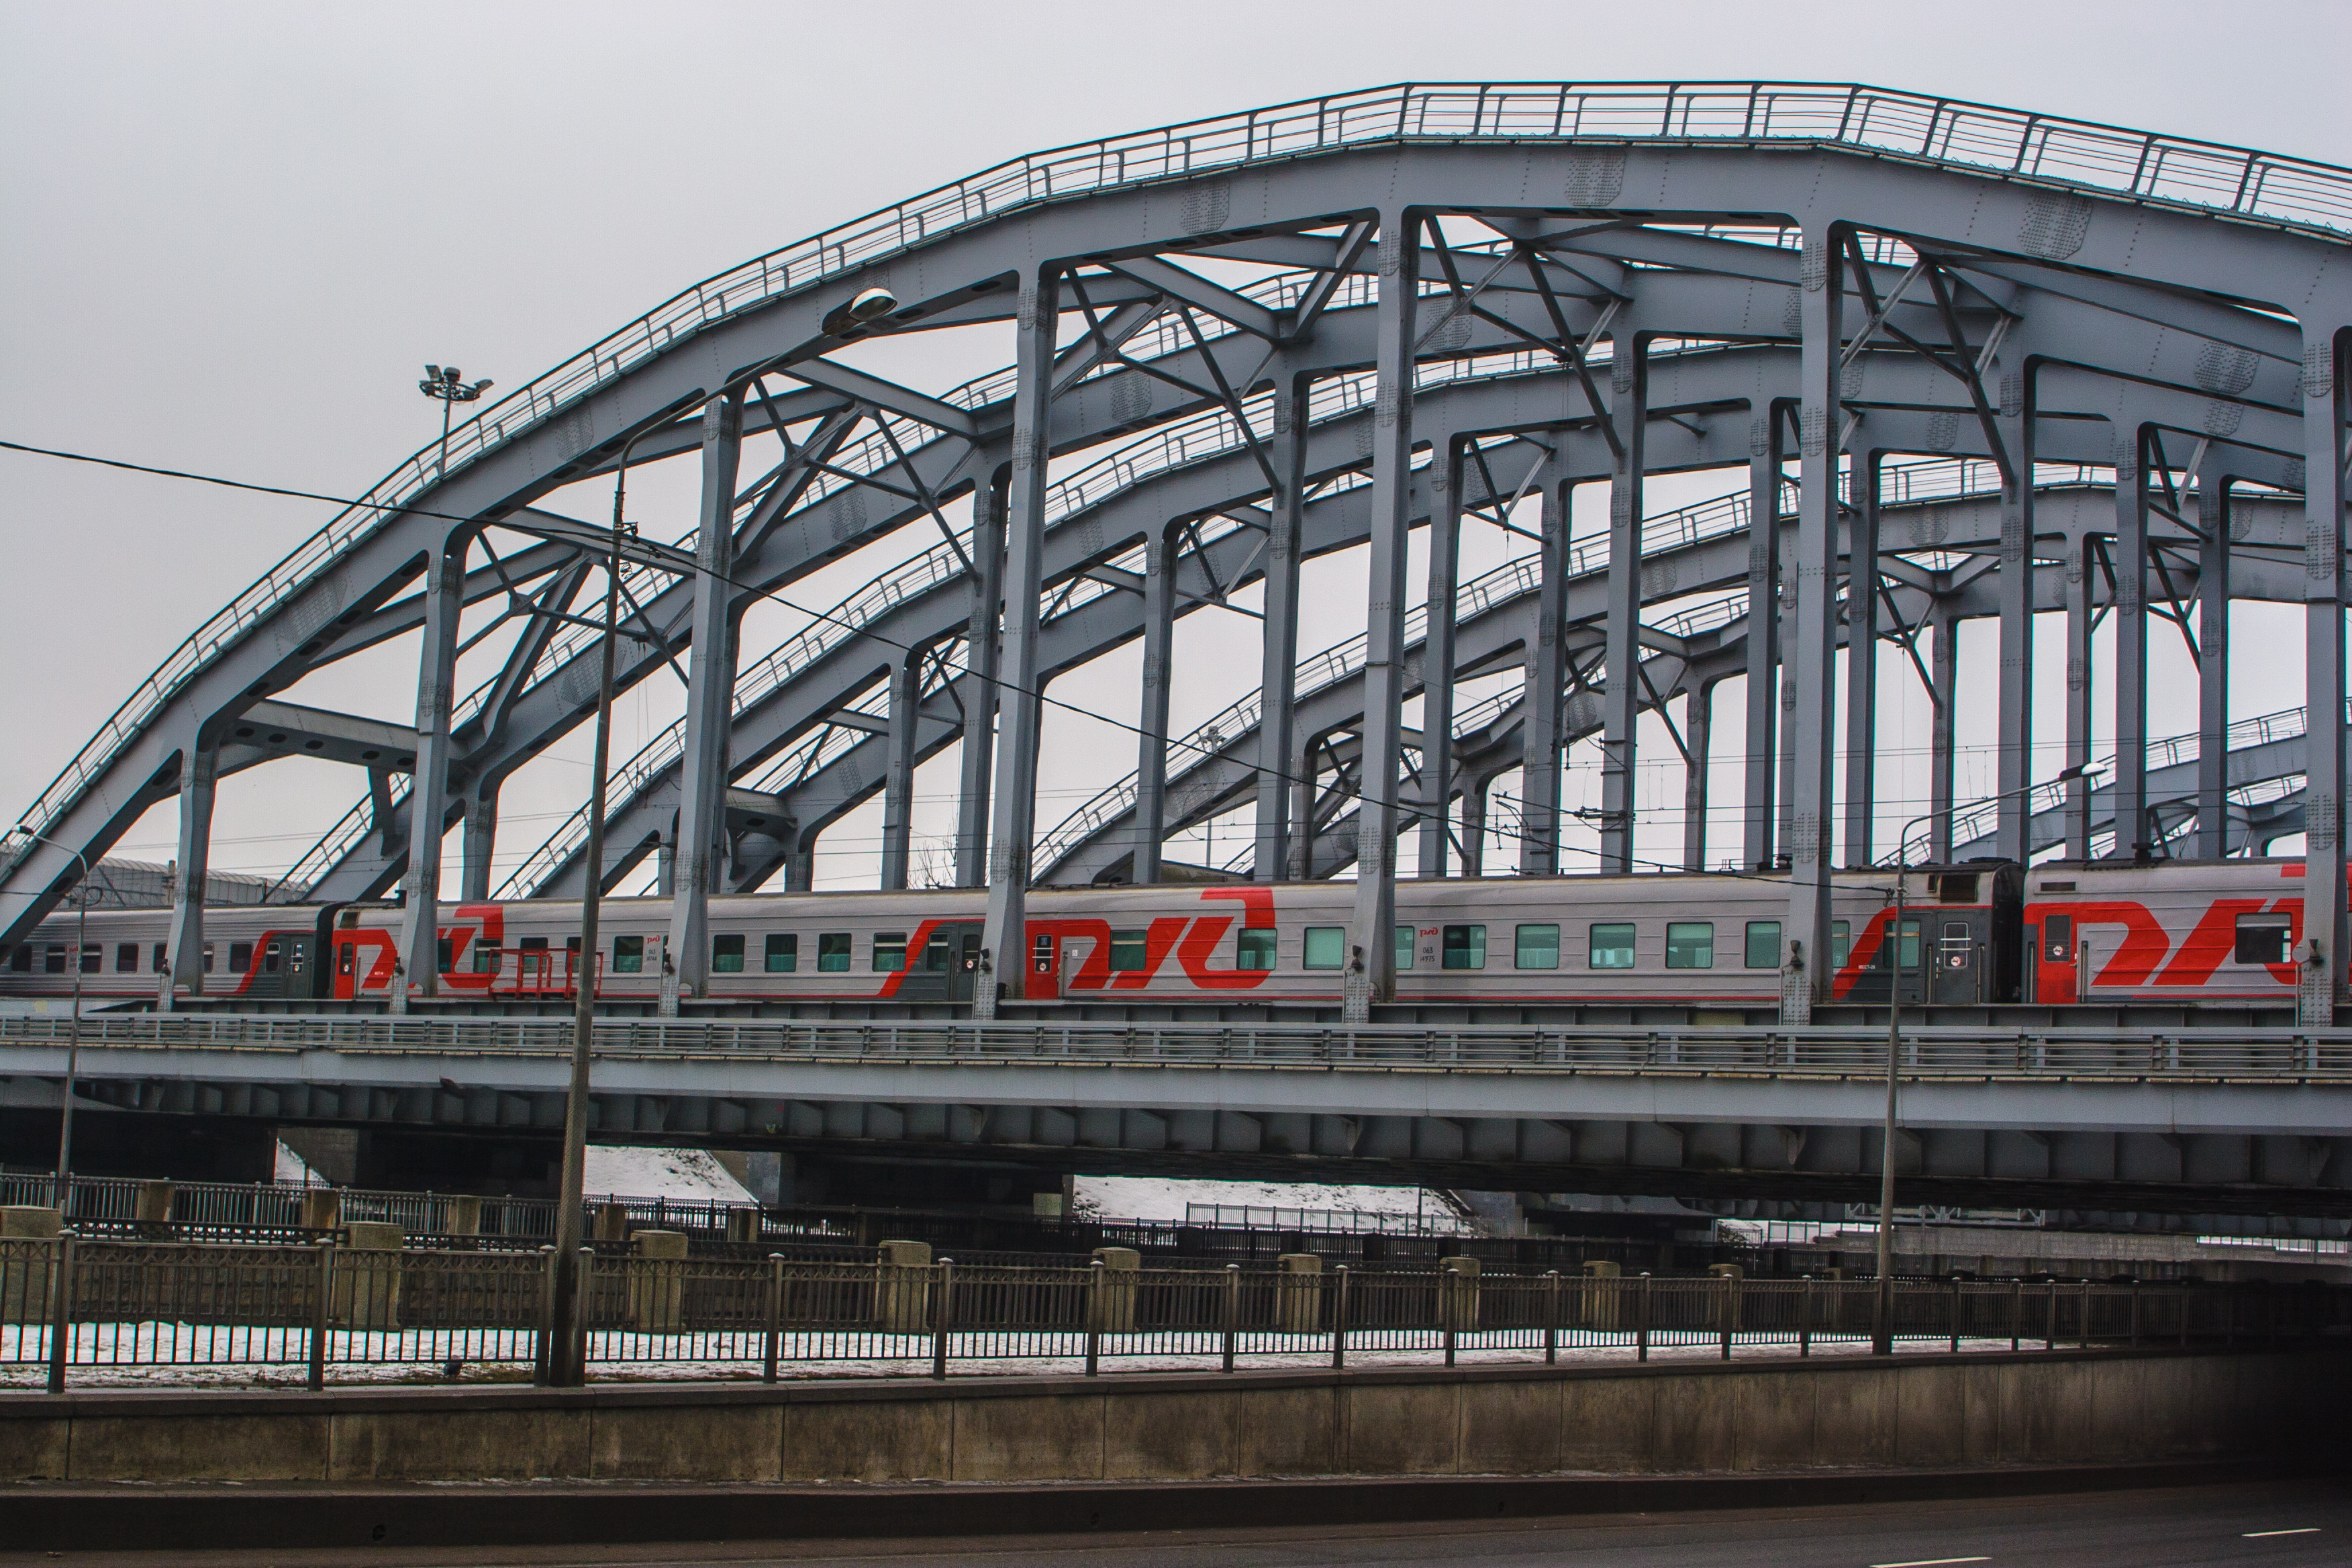
images, sky, tied arch bridge, mammal, girder bridge, truss bridge, bridge, arch bridge, metropolitan area, engineering, overpass, urban area, beam bridge, metal, arch, cloud, cantilever bridge, steel, building, concrete bridge, fixed link, nonbuilding structure, city, box girder bridge, composite material, train, pedestrian, Burr truss, urban design, rectangle, public transport, swing bridge, Plate girder bridge, bailey bridge